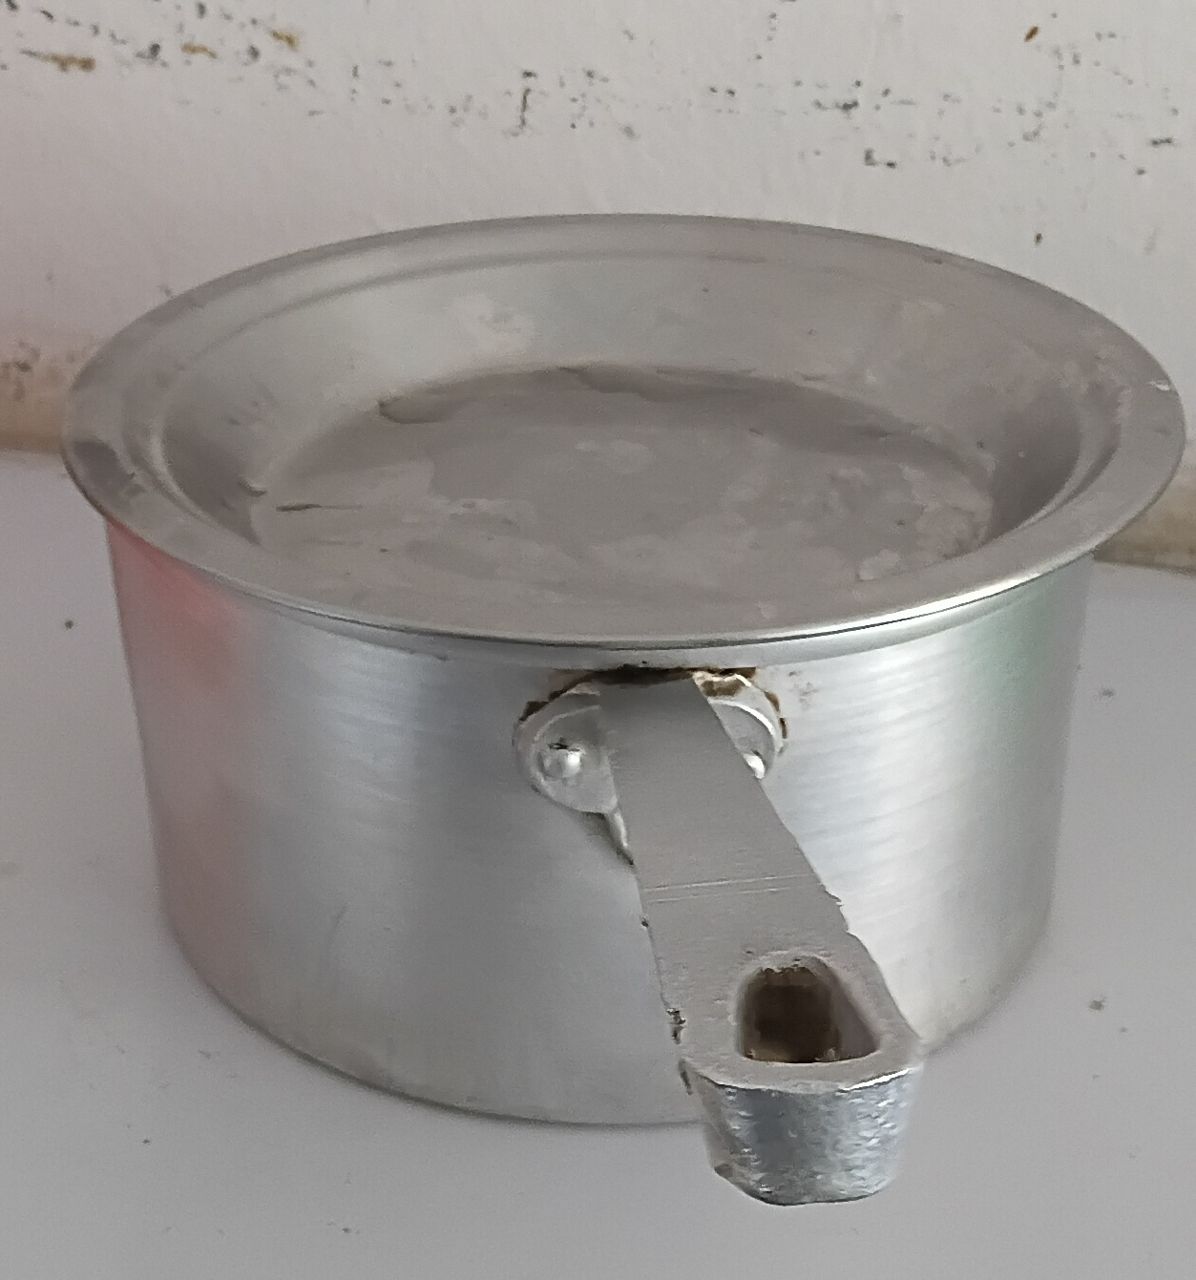
Label: metal